Chris O'Donnell

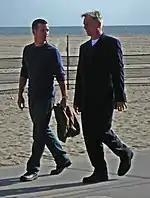
O'Donnell and Mark Harmon filming in 2009

O'Donnell was featured in the TNT miniseries "The Company" as CIA case officer Jack McAuliffe, a character who progressed from spoonfed Yale elitist to jaded, post-Cold War cynic. In 2008, O'Donnell appeared in "" as the titular character's father Jack Kittredge, and in "Max Payne" as Jason Colvin.